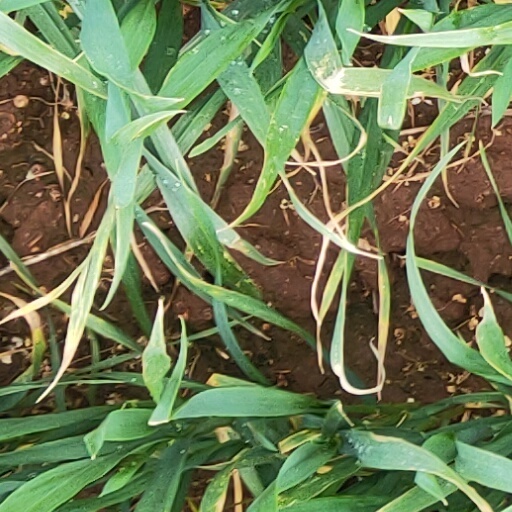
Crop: wheat